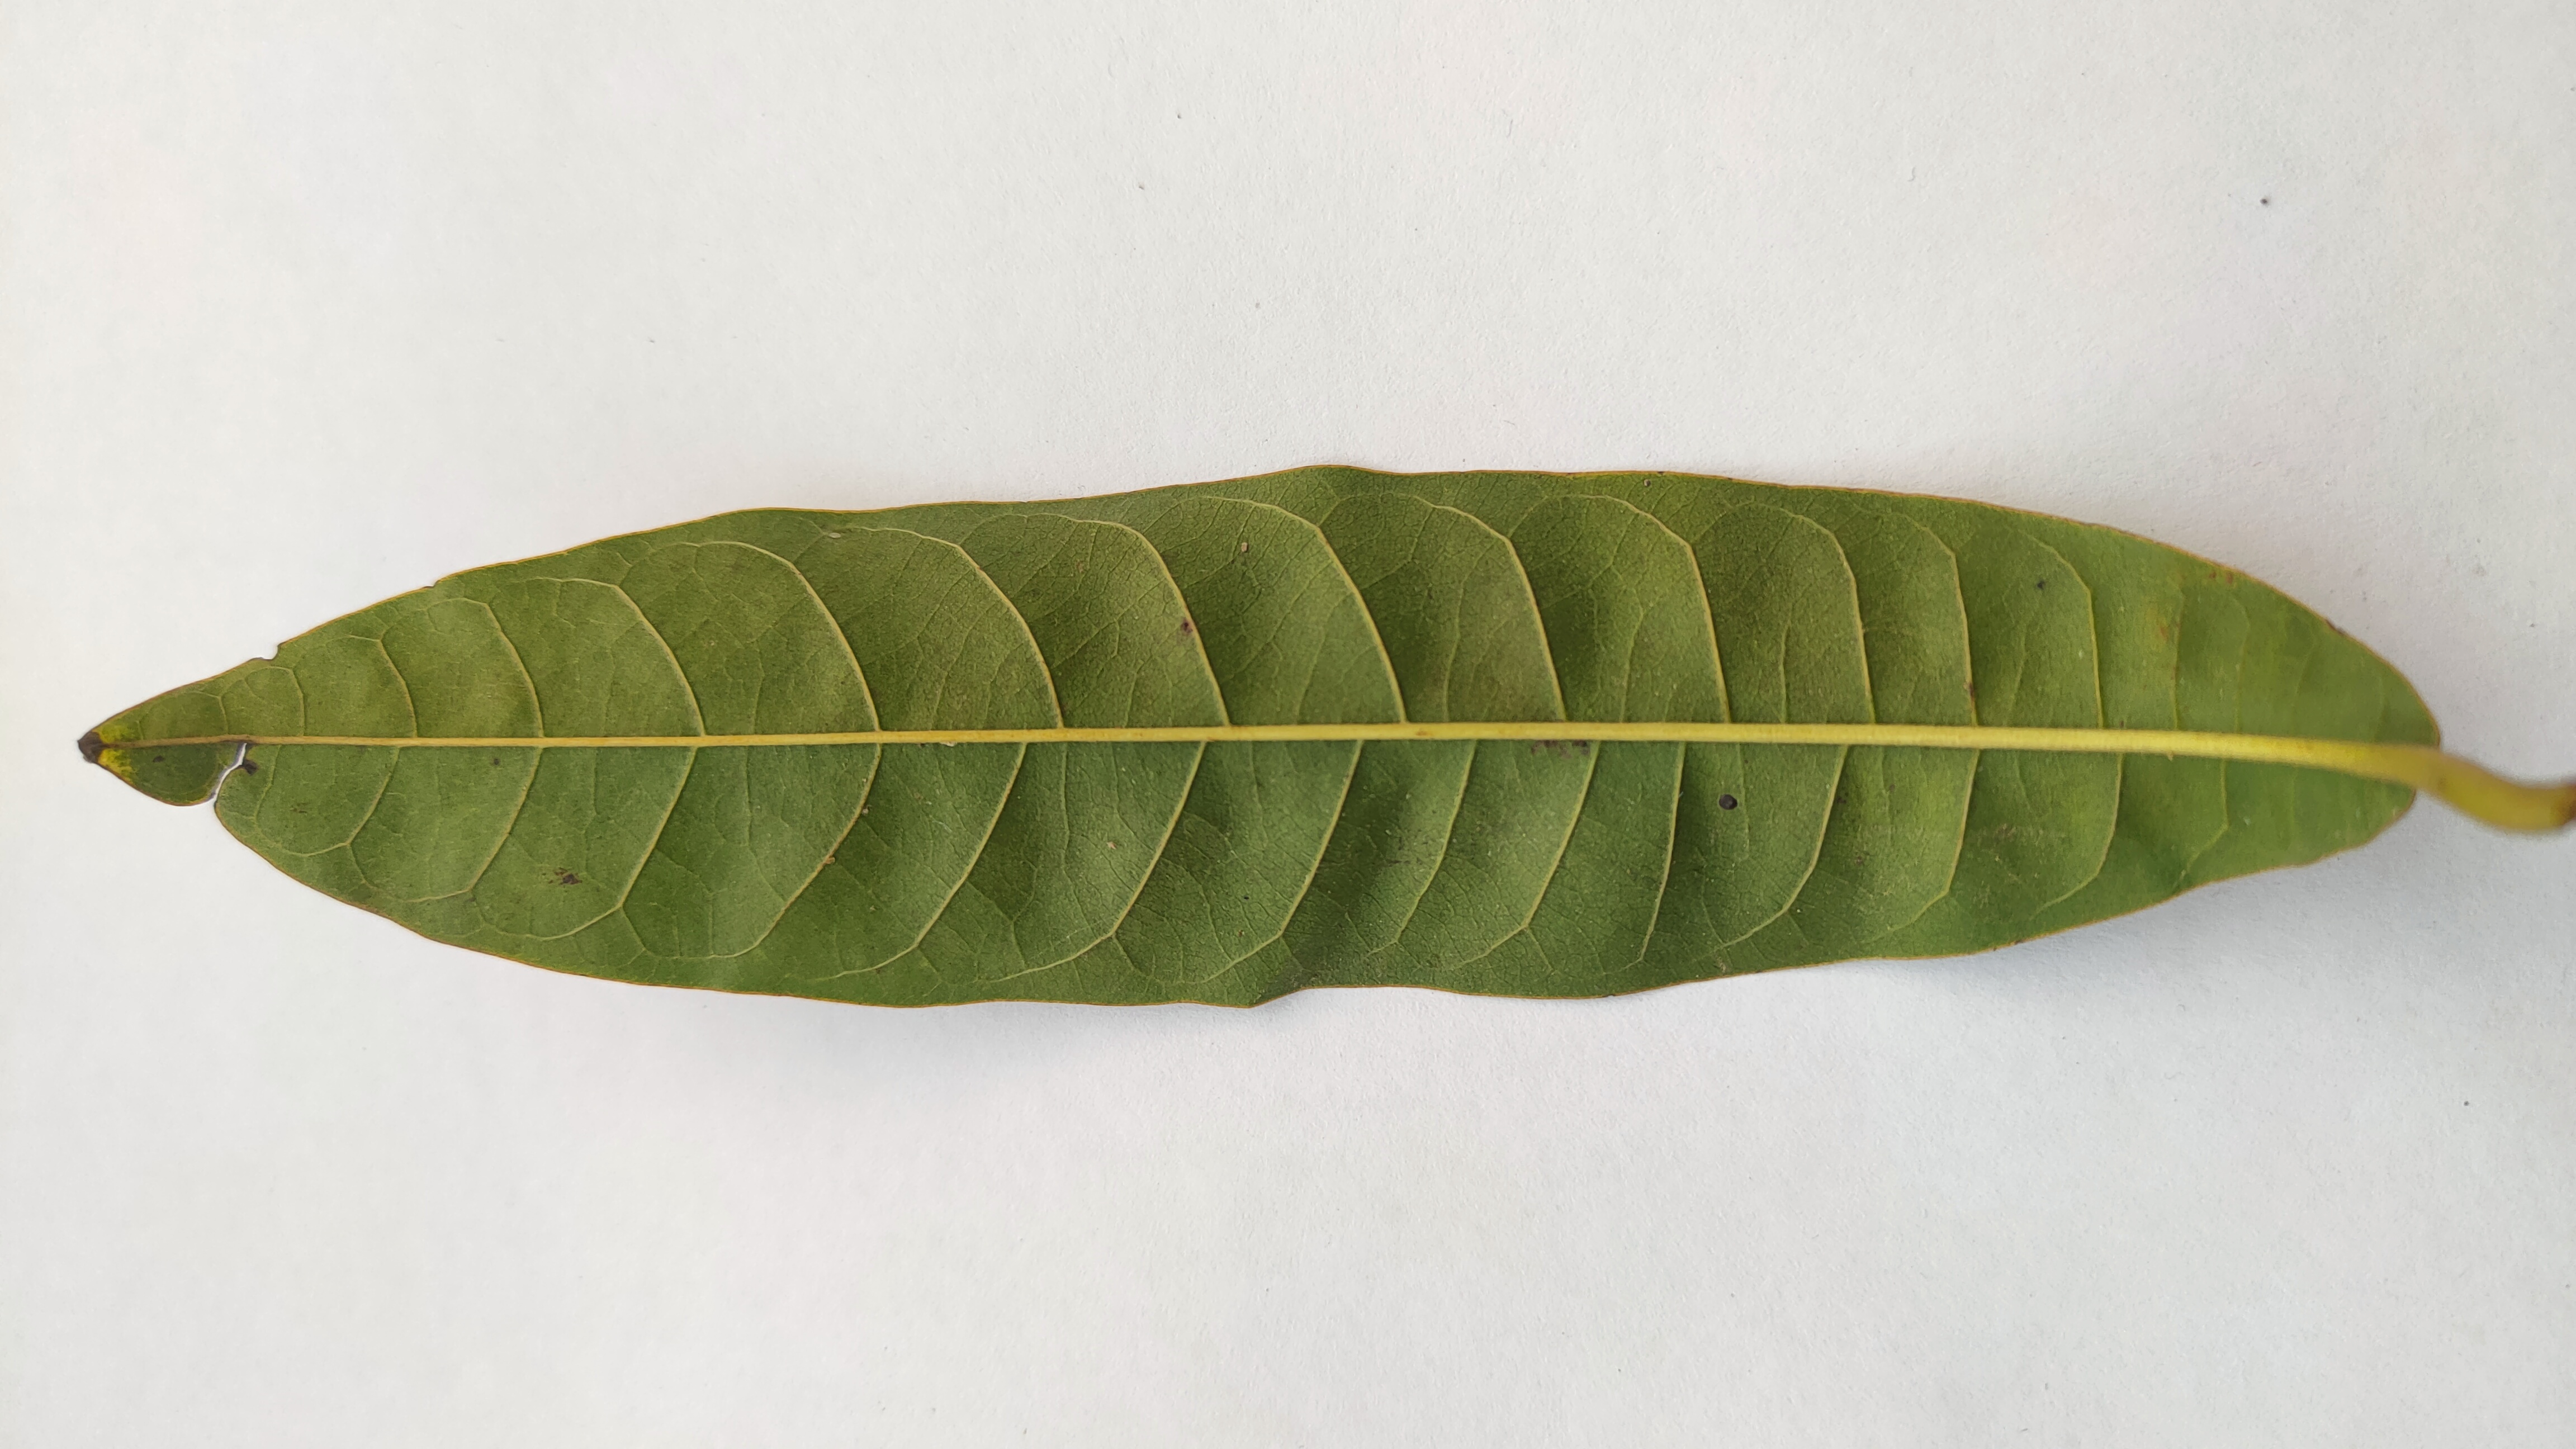
Leaf variety: Custard Apple